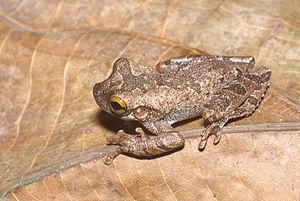
Osteocephalus buckleyi est une espèce d'amphibiens de la famille des Hylidae.